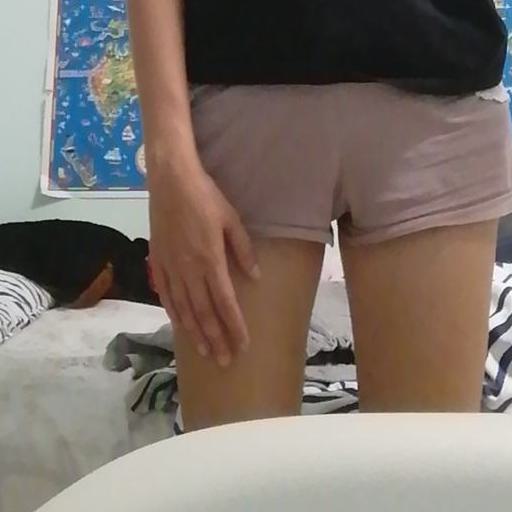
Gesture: no_gesture